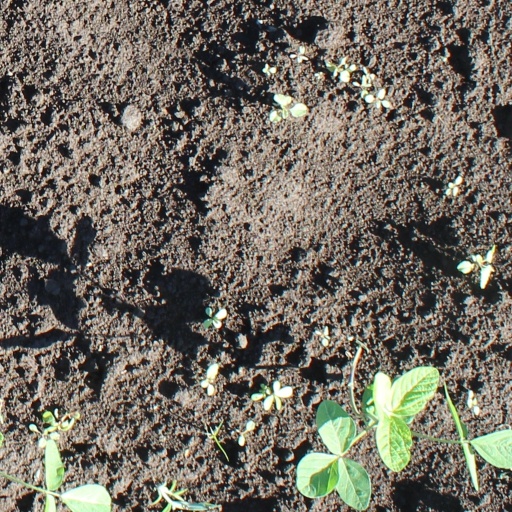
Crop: soybean